Coco bread

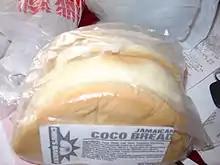
Commercially-produced coco bread

Ingredients include flour, butter or oil, yeast, sugar, and milk or coconut milk, which are combined to form a soft dough. After rising, the dough is separated into portions which are rolled out, coated with butter or oil, and folded into half-moon shaped buns (to make an easy-to-split cleft), before baking. "Coco bread" is dense, moist and soft in consistency, and slightly sweet in taste.